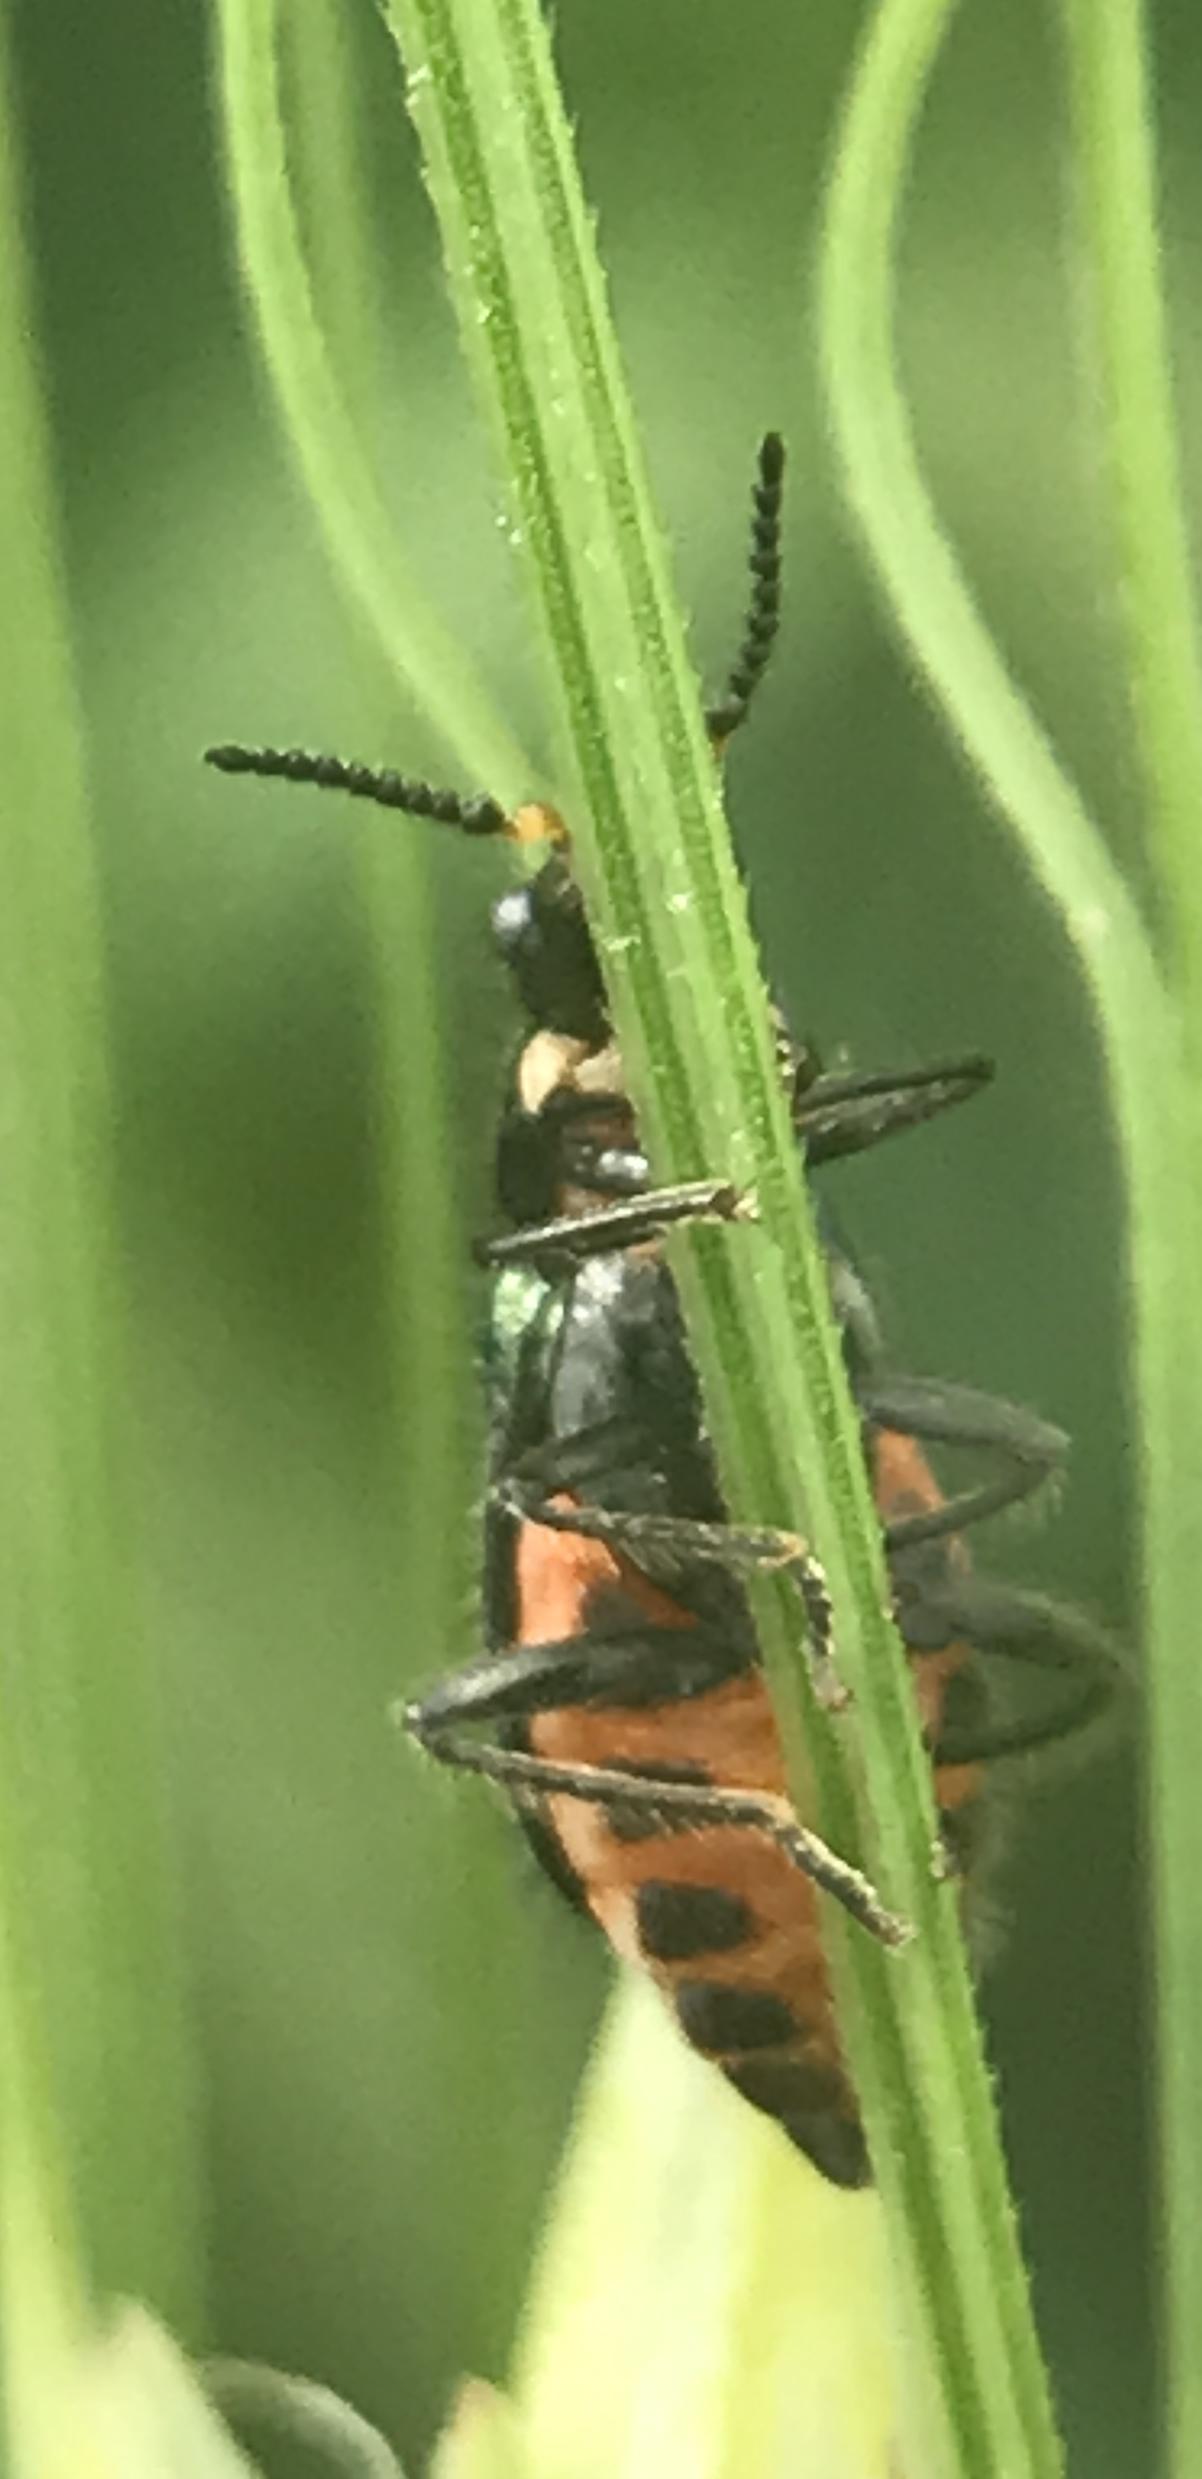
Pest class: predators